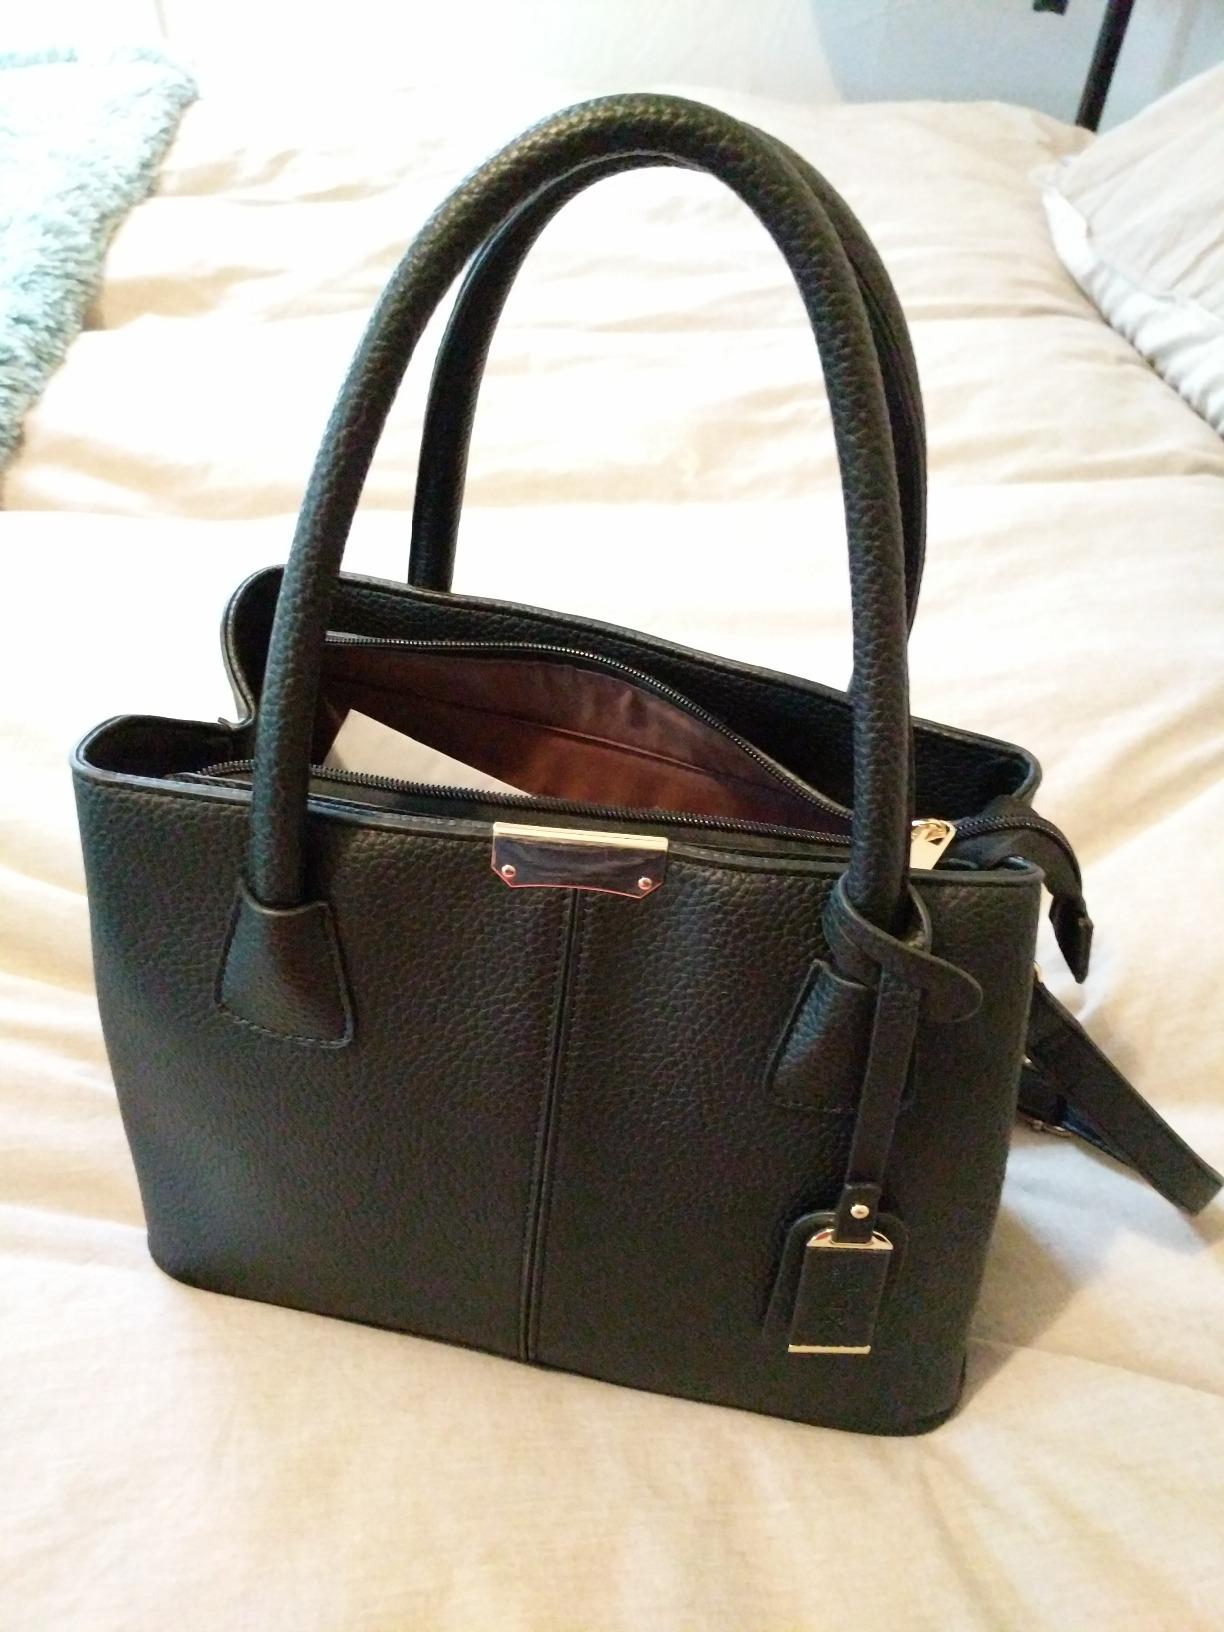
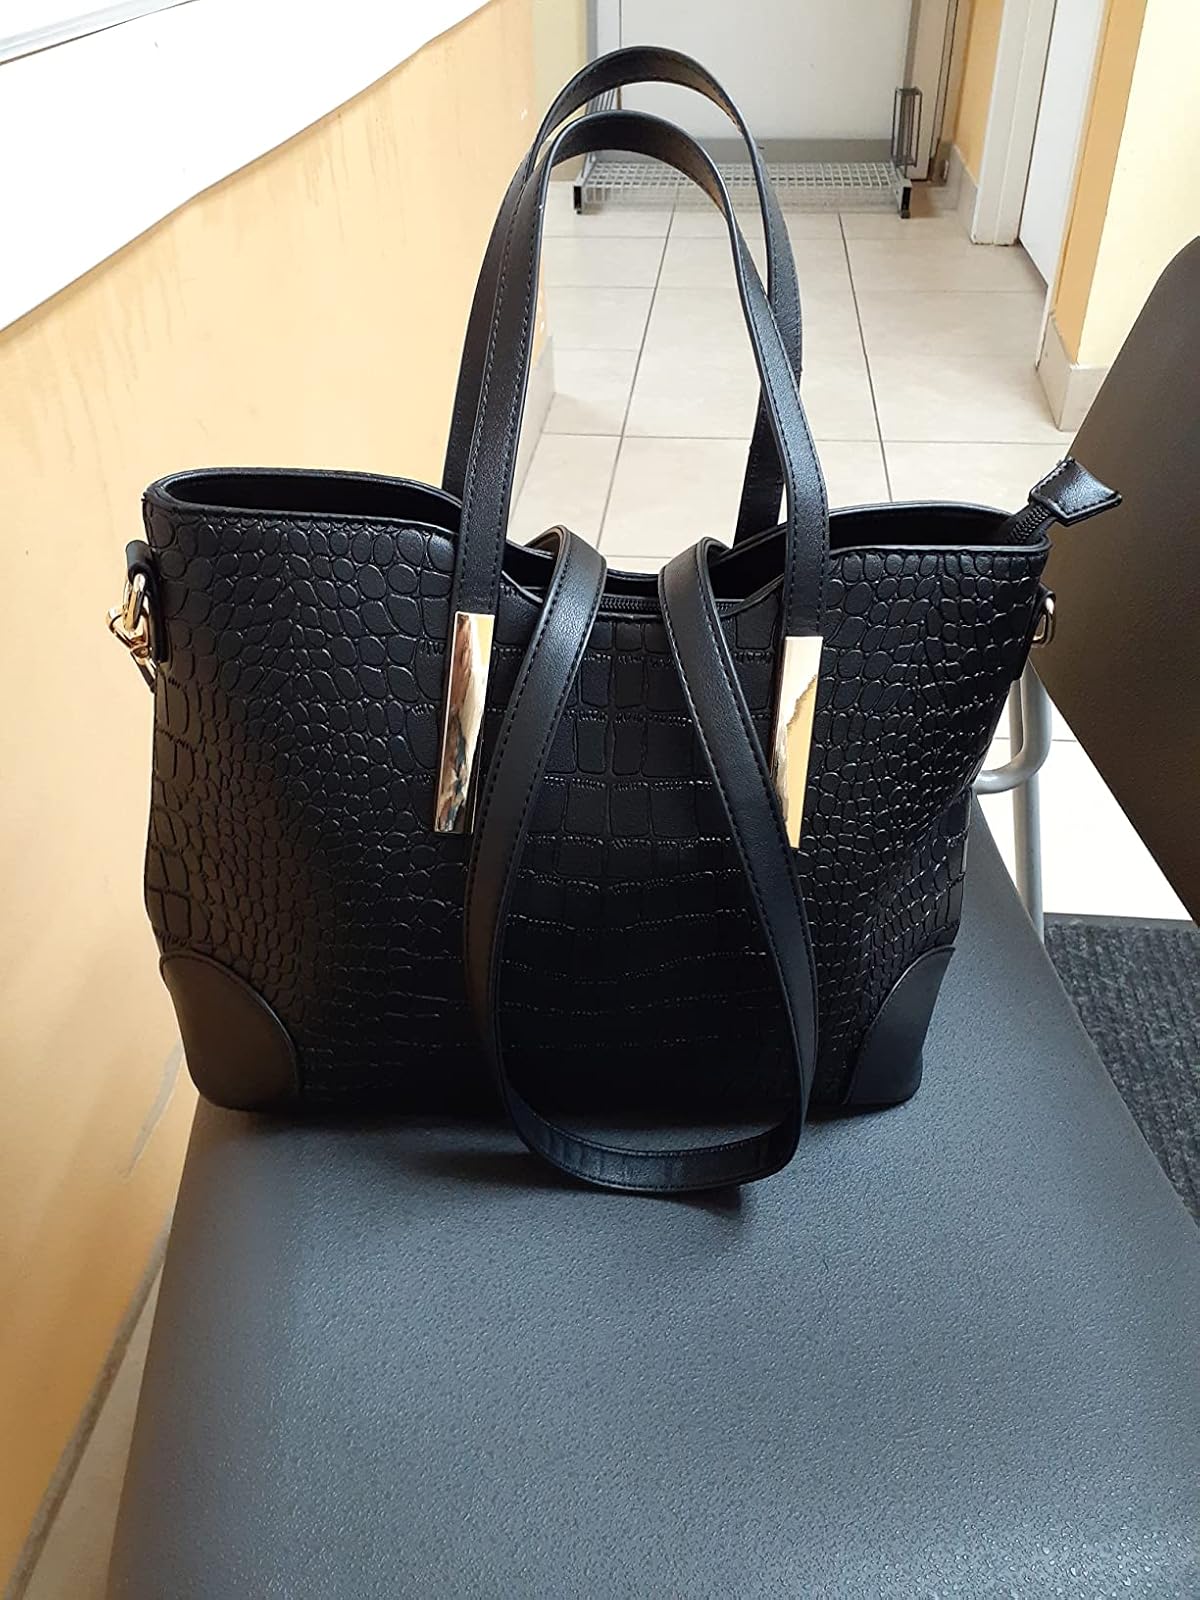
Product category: accessories_handbag
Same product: no